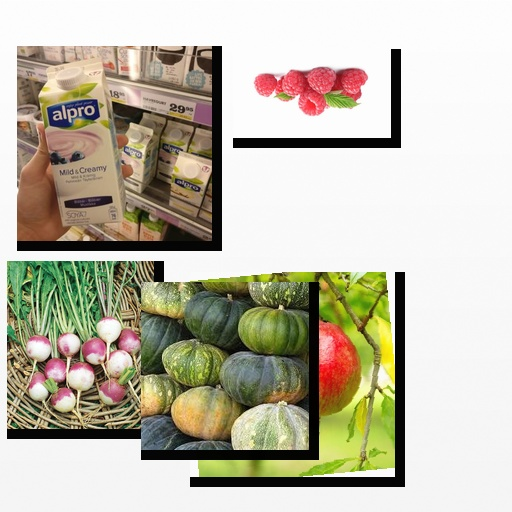
Food items: pomegranate, raspberry, blueberry_soy_yogurt, turnip, pumpkin